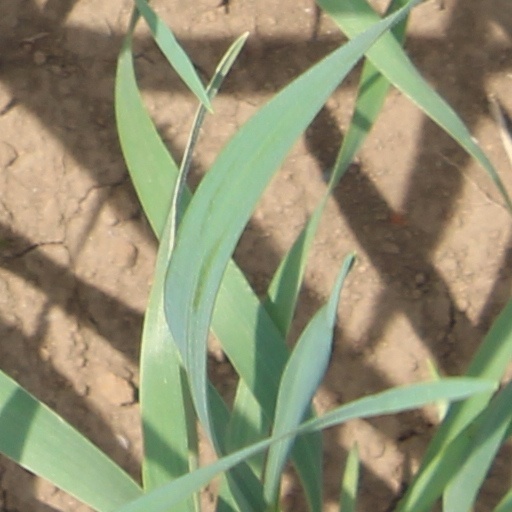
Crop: wheat